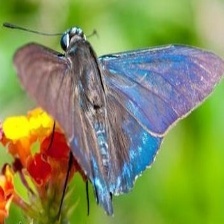
Species: MANGROVE SKIPPER